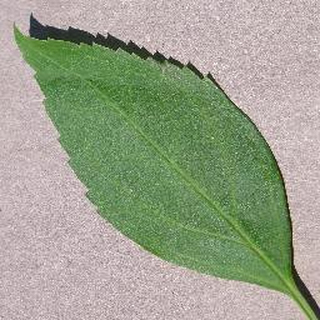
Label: healthy_cherry